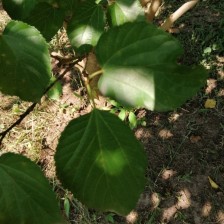
Variety: WhiteKing